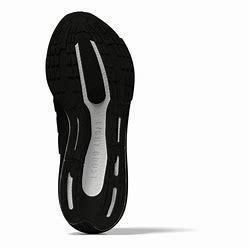
Brand: Adidas
Model: Ultraboost Light Lauf